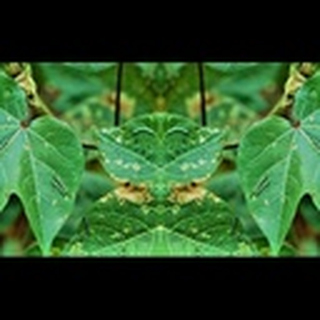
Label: cotton_army_worm